History of prostitution

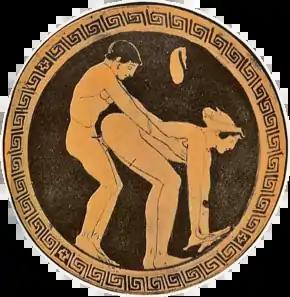
A sexual scene of a male and a Hetaira prostitute. A money pouch is hanging on the wall. The tondo of an ancient Greek wine cup. 480–470 BCE

In ancient Greece, both women and men engaged in prostitution. The Greek word for prostitute is "porne" (Gr: πόρνη), derived from the verb "pernemi" (to sell). The English word "pornography", and its corollaries in other languages, are directly derivative of the Greek word "pornē" (Gr: πόρνη). Female prostitutes could be independent and sometimes influential women. They were required to wear distinctive dresses and had to pay taxes. Some similarities have been found between the Greek "hetaera" and the Japanese "oiran", complex figures that are perhaps in an intermediate position between prostitution and courtisanerie. (See also the Indian tawaif.) Some prostitutes in ancient Greece, such as Lais were as famous for their company as their beauty, and some of these women charged extraordinary sums for their services.